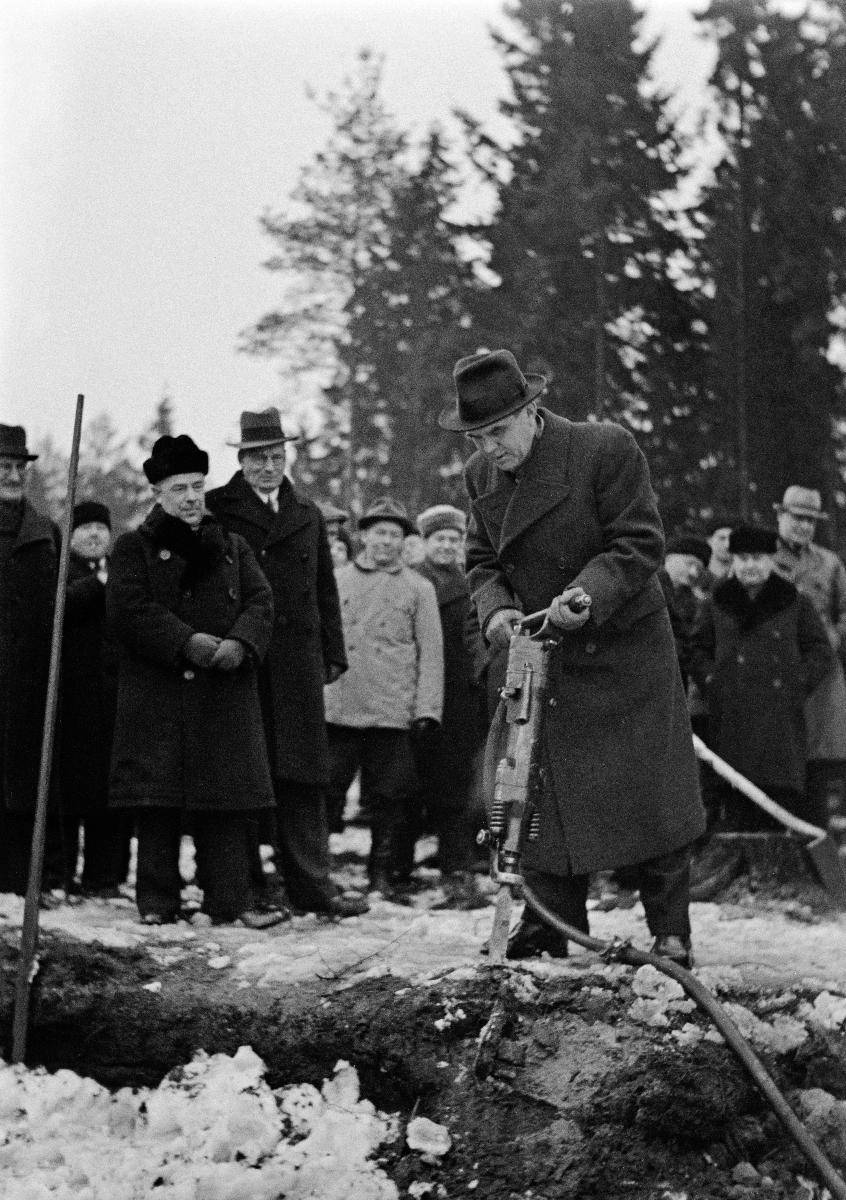
Olympiakylän rakentaminen alkaa
Olympiabyns bygge börjar; The construction of the Olympic village starts
sisällön kuvaus: Olympiakylän rakennustöiden aloitus Helsingin Käpylässä 17.1.1939. Pankinjohtaja Jukka Rangell poran varressa. content description: Starting of the construction of the Olympic Village in Käpylä, Helsinki 17.1.1939. innehållsbeskrivning: Olympiabyns byggnadsarbeten påbörjas i Kottby i Helsingfors 17.1.1939.
Kuvaaja: Sundström, Hugo, kuvaaja
Vuosi: 1939
Paikka: Suomi, Uusimaa, Helsinki, Käpylä Helsinki; Suomi
Aiheet: Rangell, J. W.; HBL; olympialaiset; olympiakylä; Helsingin olympialaiset; rakentaminen; peruskiven muuraus; porat; sports; olympic games; Helsinki olympic games; olympic village; construction; drills; Olympics; drills (machine tools); olympiska spelen; borrar; idrott; sport; Helsingfors olympiad; olympiabyn; bygge